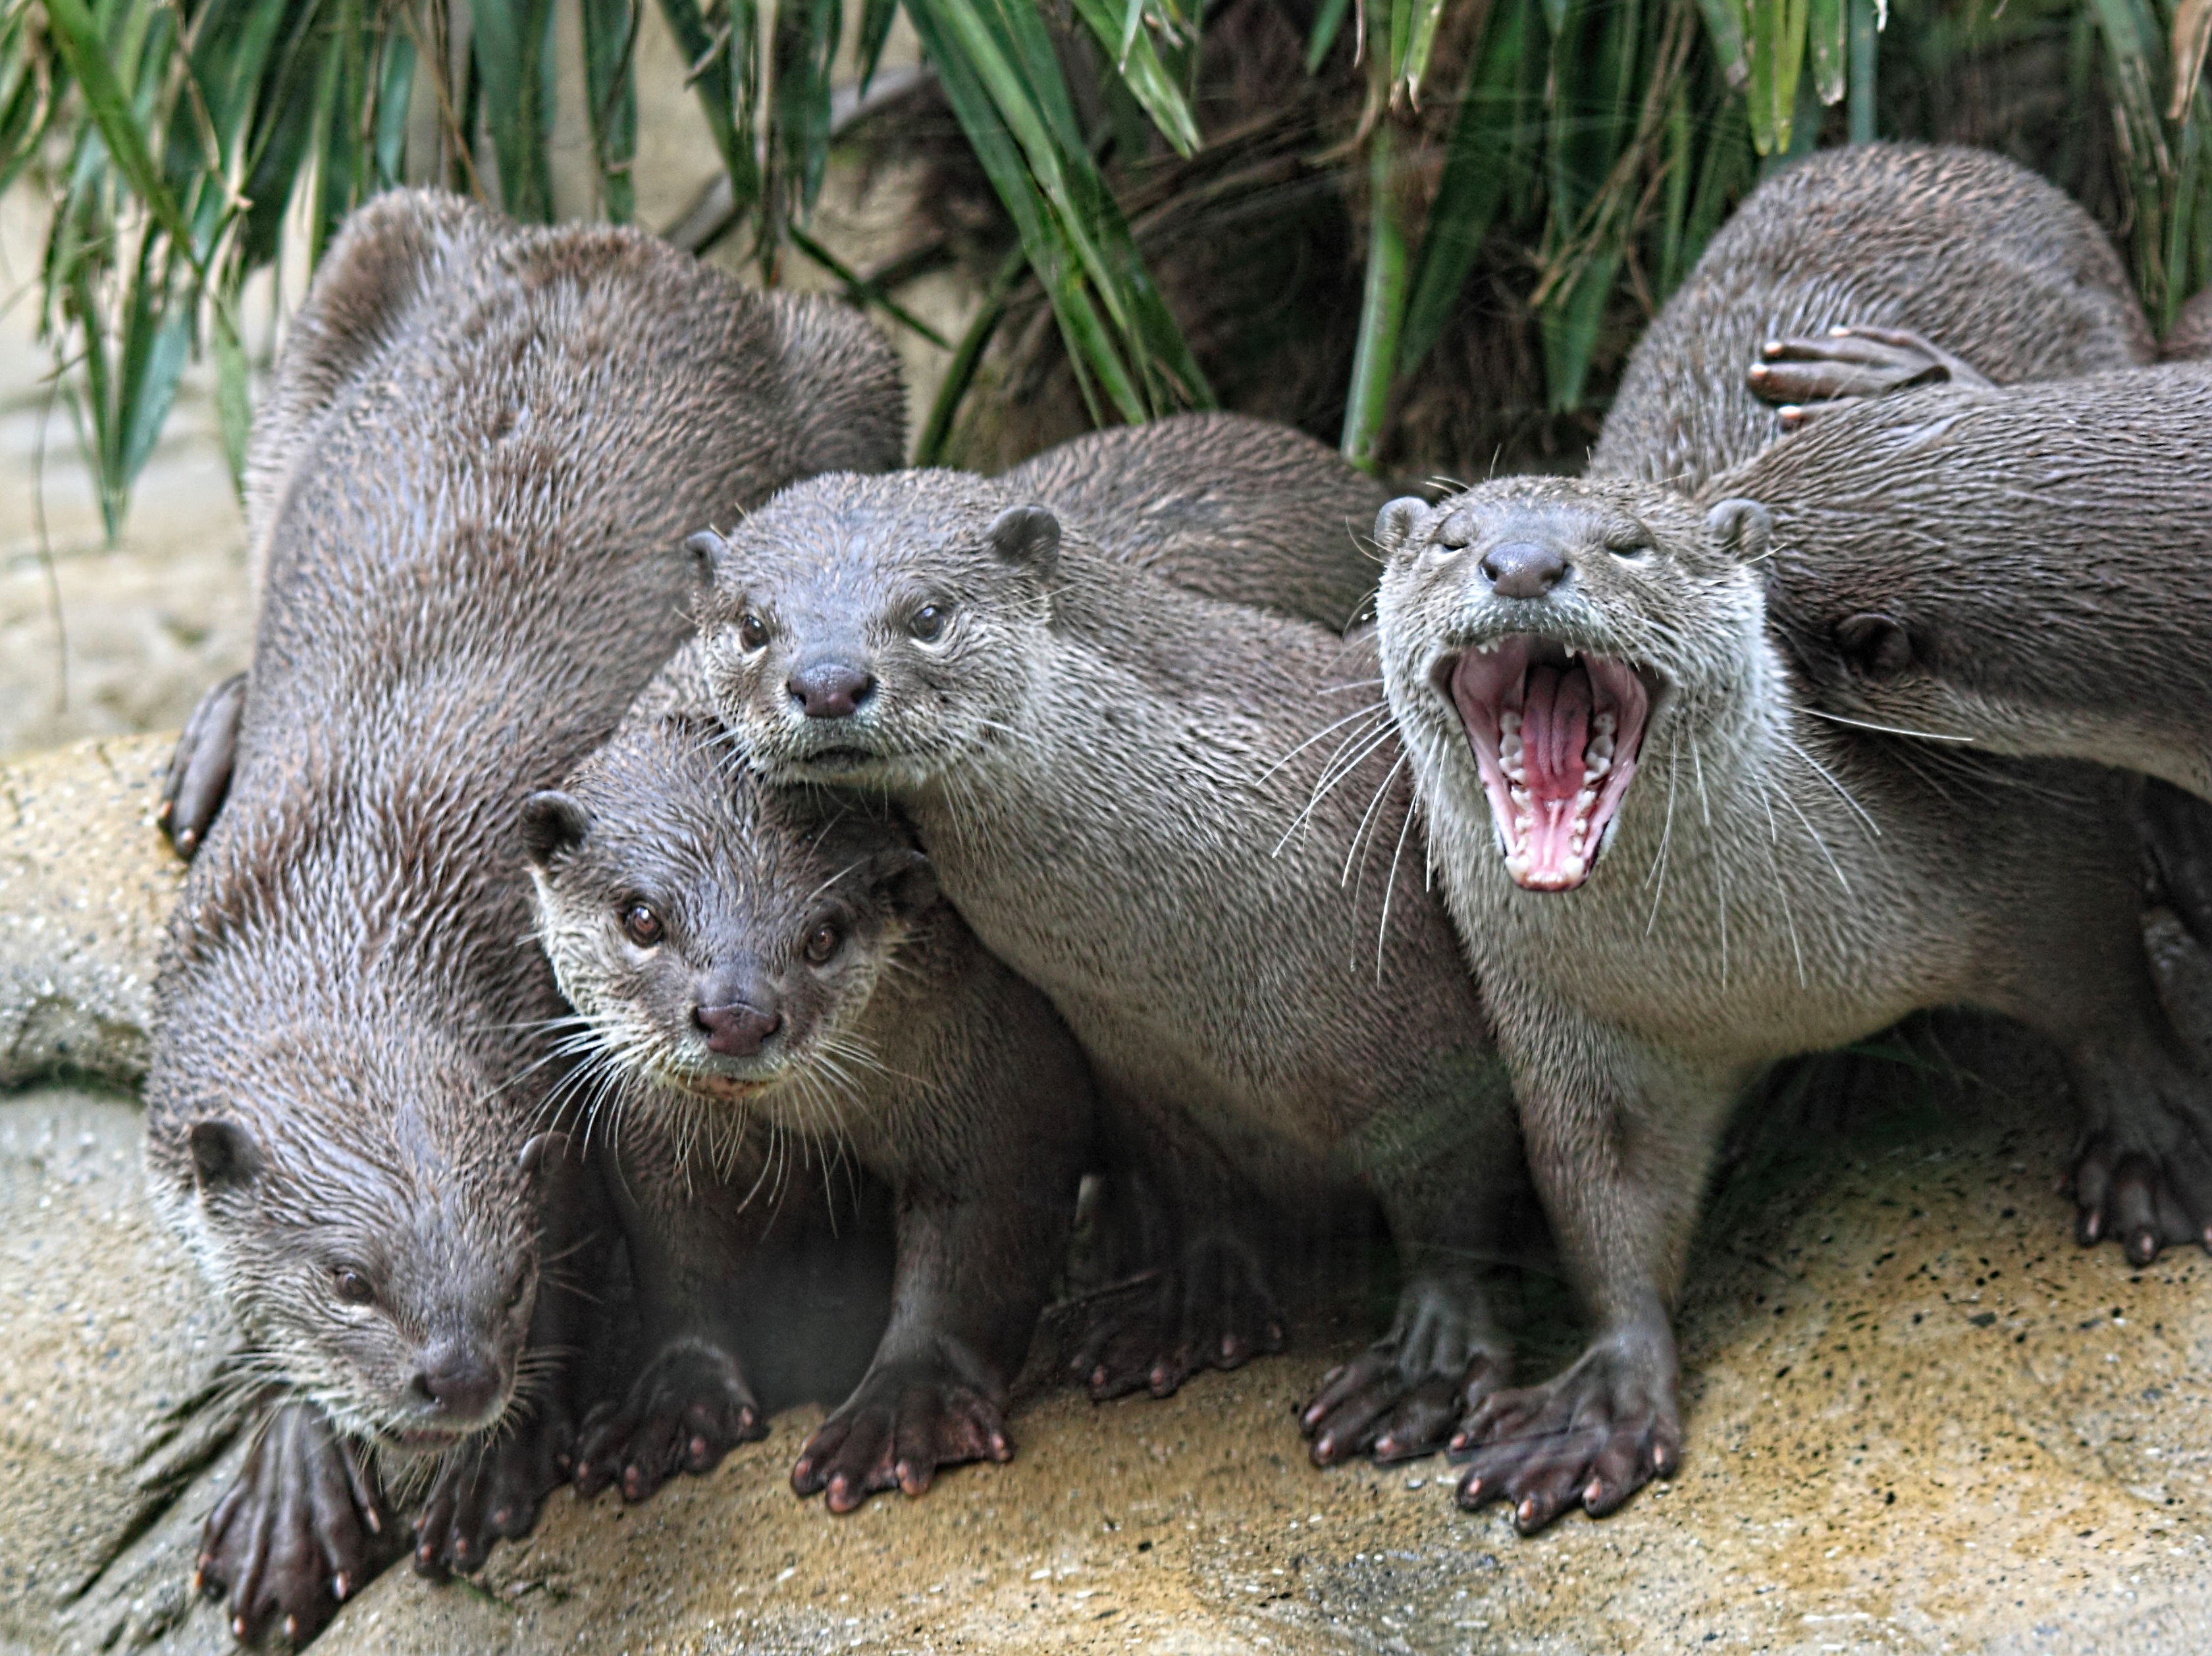
water, nature, group, animal, cute, wildlife, wild, zoo, mammal, fauna, whiskers, vertebrate, carnivore, otter, otters